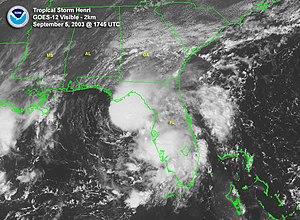
La tempête tropicale Henri est le douzième phénomène cyclonique de la saison 2003. C'est la 3ᵉ utilisation du nom Henri pour un cyclone tropical du bassin de l'Atlantique Nord, après 1979 et 1985.